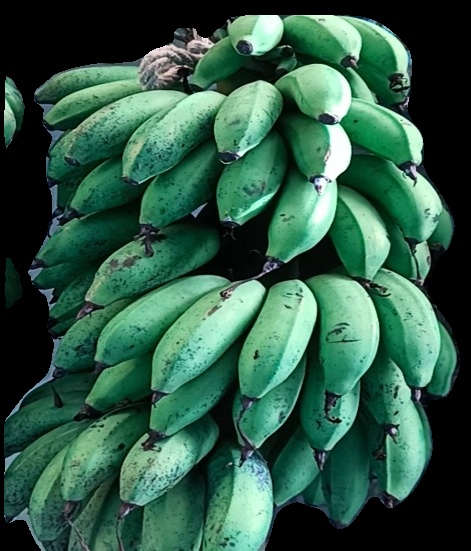
Variety: rasbale
Grade: grade2